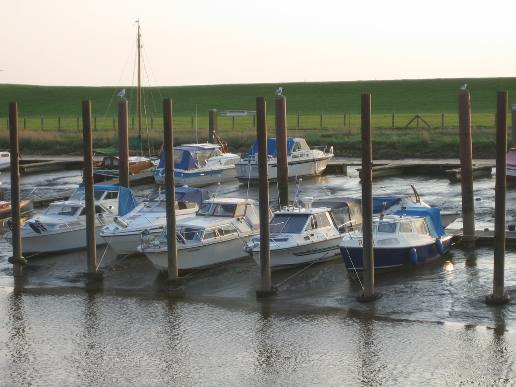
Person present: No